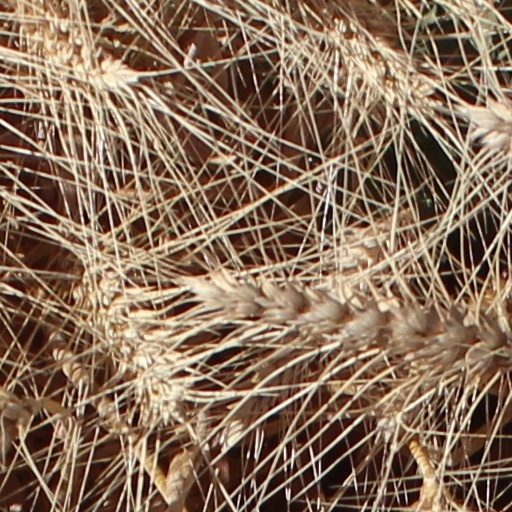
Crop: wheat